Anthony Abell College

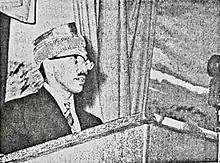
Sultan Omar Ali Saifuddin III giving a "titah" to the staff of AAC in 1963

The construction of two coeducational preparatory and junior secondary schools, one in Kuala Belait and one in Tutong, with capacity for 1,080 students each, staff housing, and hostel accommodations for 400 of them (200 boys and 200 girls) constitutes the primary development project in English-medium education. This project was approved in 1966. After these two schools' preliminary sections are finished, the AAC preparatory annexes in Kuala Belait and Tutong, respectively, will be replaced.